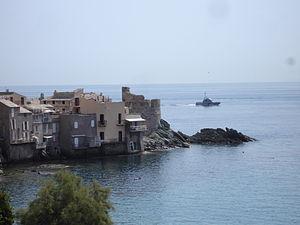
France, Haute-Corse (2B), Brando, Erbalunga et sa tour génoise